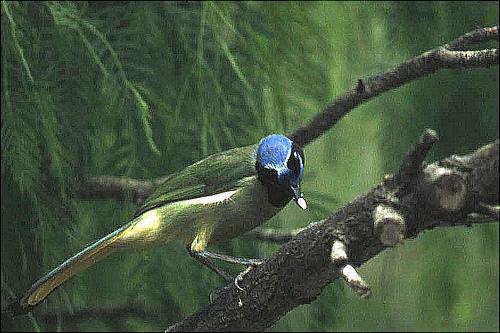
A photo of a green jay